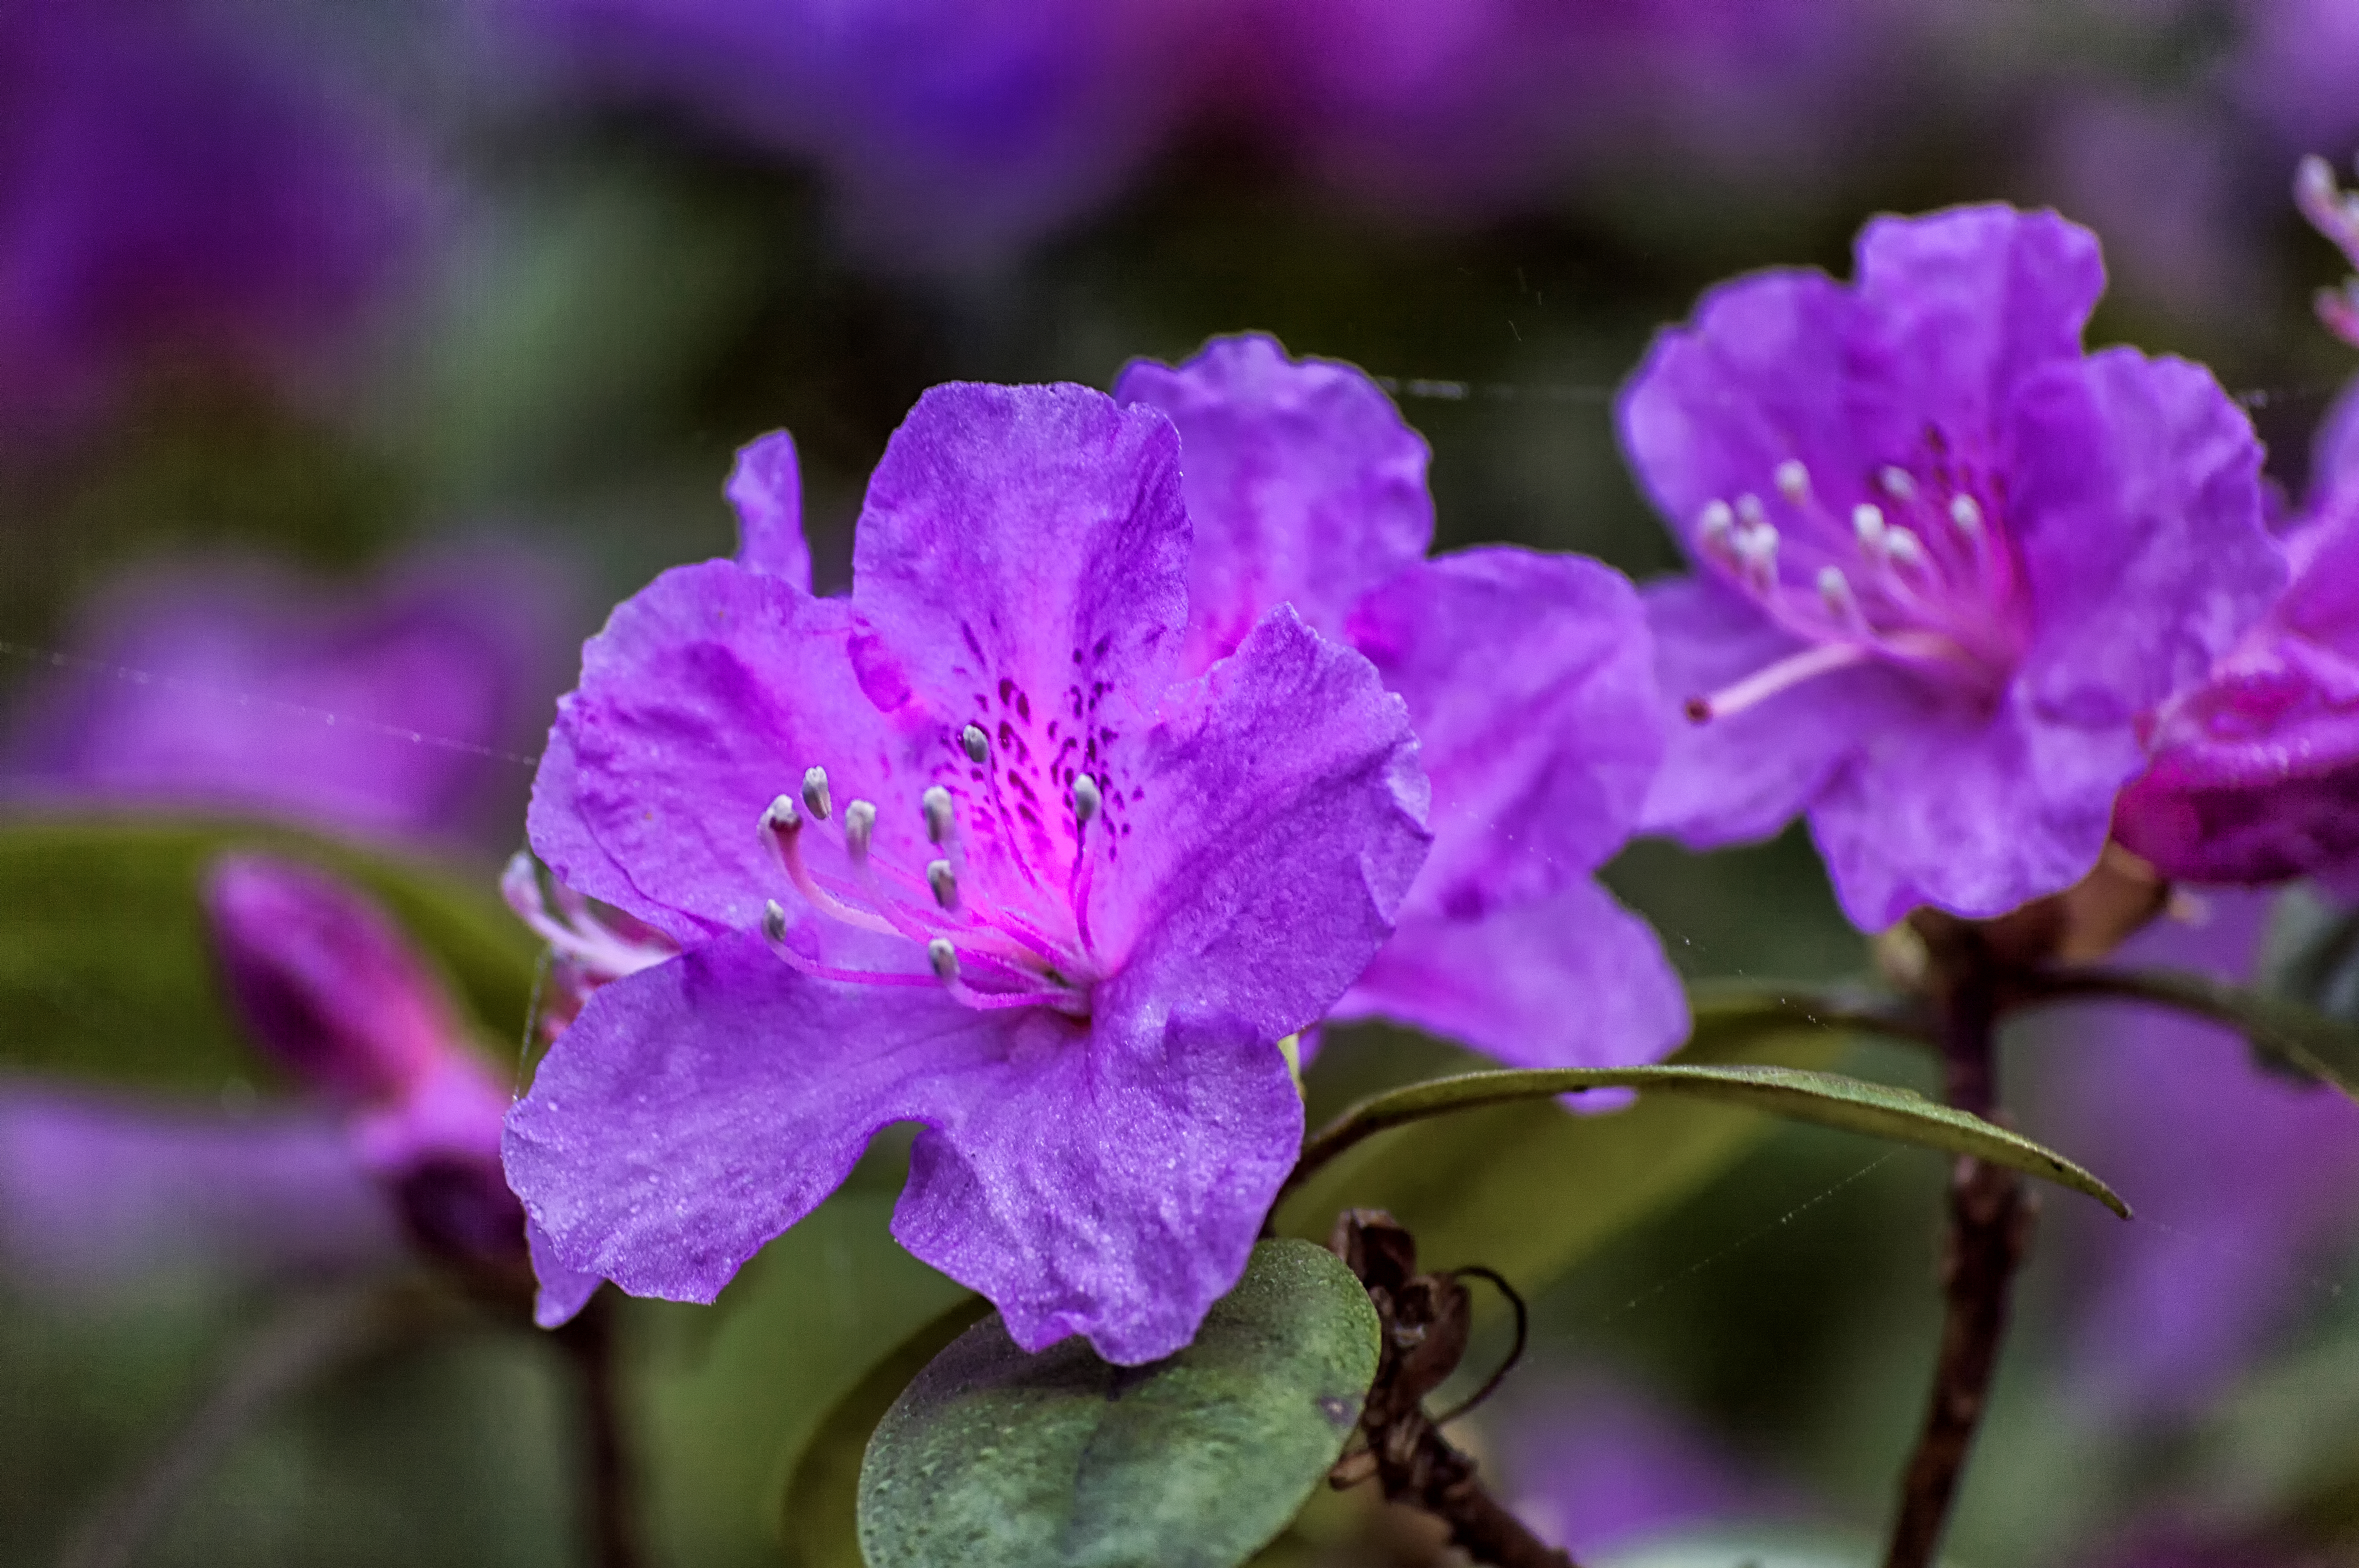
outdoor, blossom, plant, texture, flower, petal, botany, nikon, flora, nederland, netherlands, shrub, outdoorphotography, rhododendron, depthoffield, azalea, paulvandevelde, pdvandevelde, padagudaloma, natuurfotografie, naturephotographer, dordrecht, nederlandinfotos, bloem, pvdvfotografie, macro photography, flowering plant, blauedonau, azaleajaponica, annual plant, woody plant, land plant